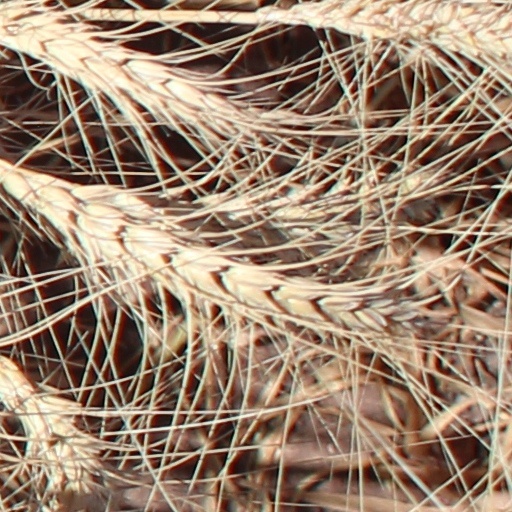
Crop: wheat